Crescentia, Princess of Oettingen-Wallerstein

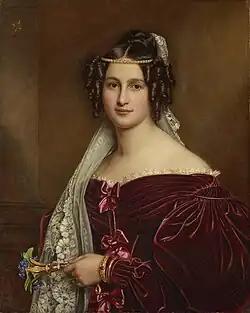
Maria Crescentia Bourgin as Princess of Öttingen-Öttingen and Öttingen-Wallerstein, with Öttingen-Wallerstein coat of arms, in a painting for the Gallery of Beauties, painted by Joseph Karl Stieler in 1836

Crescentia, Princess of Oëttingen-Wallerstein born Maria Crescentia Bourgin (3 May 1806 – 22 June 1853), was the wife of Prince Louis of Oettingen-Wallerstein.